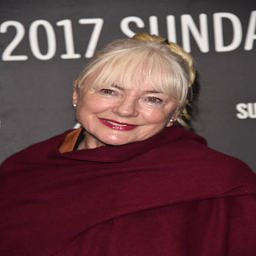
film writer attends the premiere .